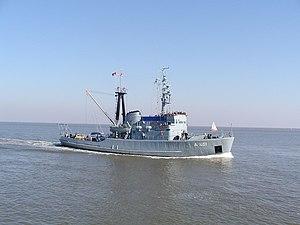
La Marine nationale d'Uruguay est la branche maritime des forces armées de l'Uruguay sous la direction du ministère de la Défense nationale et du commandant en chef de la marine.